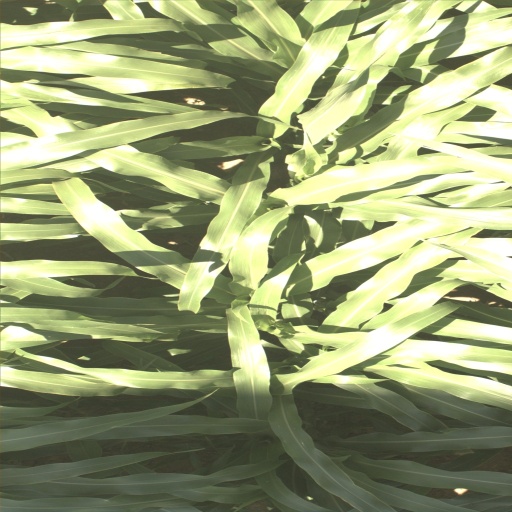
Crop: sorghum